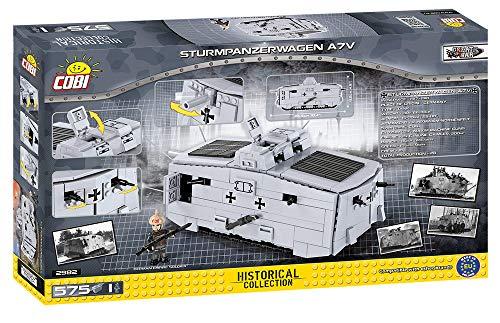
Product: COBI Historical Collection Sturmpanzerwagen A7V Tank
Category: Toys & Games | Hobbies | Models & Model Kits | Model Kits
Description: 575 high-quality blocks.
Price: $49.80
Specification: ProductDimensions:19.7x2.6x12inches|ItemWeight:1.76pounds|ShippingWeight:2.16pounds(Viewshippingratesandpolicies)|ASIN:B07QS4FSYZ|Itemmodelnumber:2982|Manufacturerrecommendedage:8-15years